List of Olympic venues for equestrian events

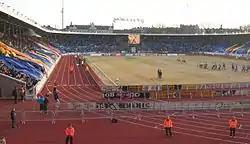
Stockholm Olympic Stadium is the only venue to host equestrian events at the Summer Olympics twice, doing so in 1912 and 1956.

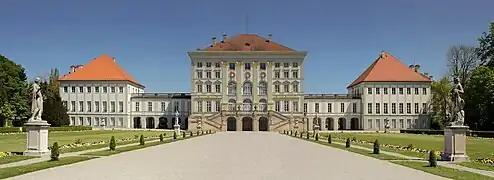
Nymphenburg Palace hosted the dressage portion of the equestrian events for the 1972 Summer Olympics in Munich.

Fifty-three venues have been used for equestrian events at the Olympic Games. From 1912 to 1992, the events took place in more than one venue. Since the 1992 Summer Olympics, the equestrian events have taken place on a single venue in an effort to reduce costs. During the 1964 to the 1980 Summer Olympics, an equestrian event was the final event before the closing ceremonies of the respective Olympics. The last equestrian event that took place at the main stadium was at the 1988 Summer Olympics though it was not the final event before the closing ceremonies. That honor would fall for the end of the men's marathon event. Stockholm Olympic Stadium is the only equestrian venue to serve host for more than one Summer Olympics, doing so in 1912 and 1956.